Grumman F-11 Tiger

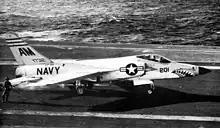
F11F-1 of VF-21 landing on in 1957

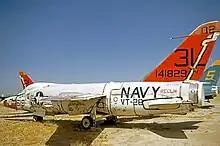
F-11A Tiger advanced trainer of VT-26 Squadron wearing the distinctive color scheme used by that variant

Seven U.S. Navy squadrons flew the Tiger, these included VF-21 and VF-33 in the Atlantic Fleet and VA-156 (redesignated VF-111 in January 1959), VF-24 (redesignated VF-211 in March 1959), VF-51, VF-121, and VF-191 in the Pacific Fleet. The aircraft was operated from the carriers , , , , , , , and Independence. The F11F's career as a frontline fighter lasted only four years, largely as a result of its performance being inferior to the competing and considerably faster Vought F-8 Crusader; further factors included the unreliability of its J65 powerplant, and the inadequacy of both its range and endurance. At no point was the Tiger ever capable of sustained supersonic flight in an operational configuration. The Navy opted to cancel its orders for the "F11F-1P" reconnaissance version, thus only 199 F11F-1 (F-11A) fighters were ever built.